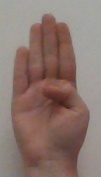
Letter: kaaf